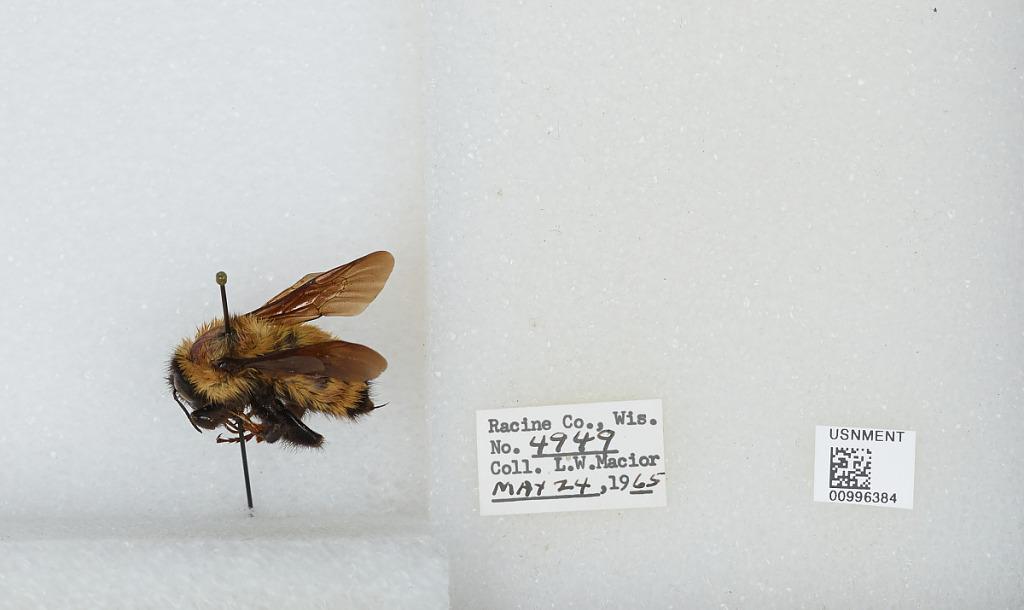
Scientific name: Bombus (Fervidobombus) fervidus fervidus (Fabricius)
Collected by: L. Macior
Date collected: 1965-5-24
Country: United States
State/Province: Wisconsin
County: Racine
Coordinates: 42.78, -87.76